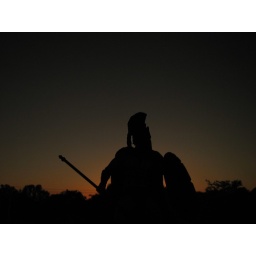
Foolin' around with a Spartan figurine against a dirty window and sunset.